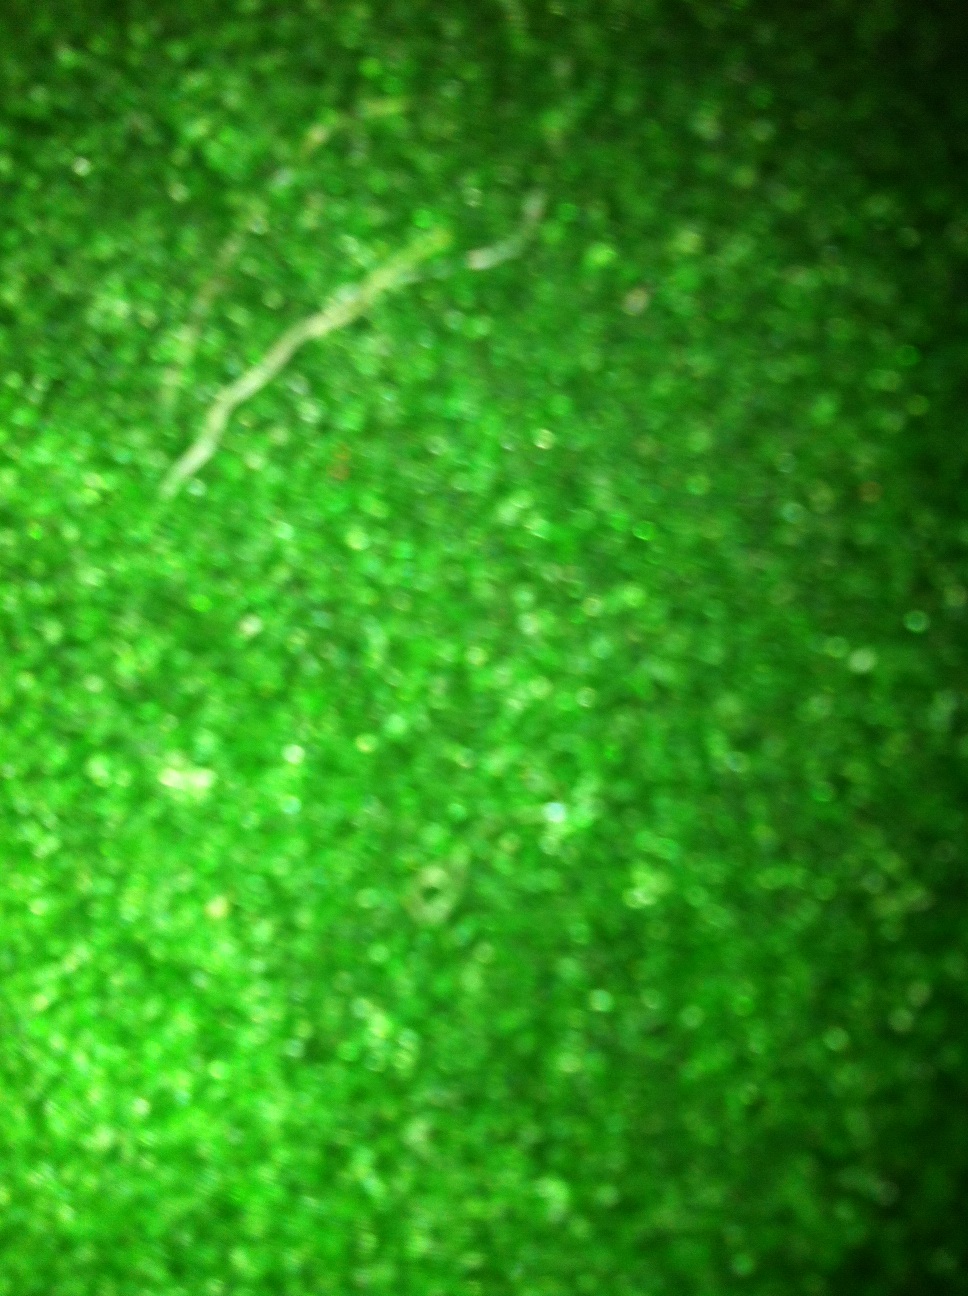Question: What color is this?
Answer: green